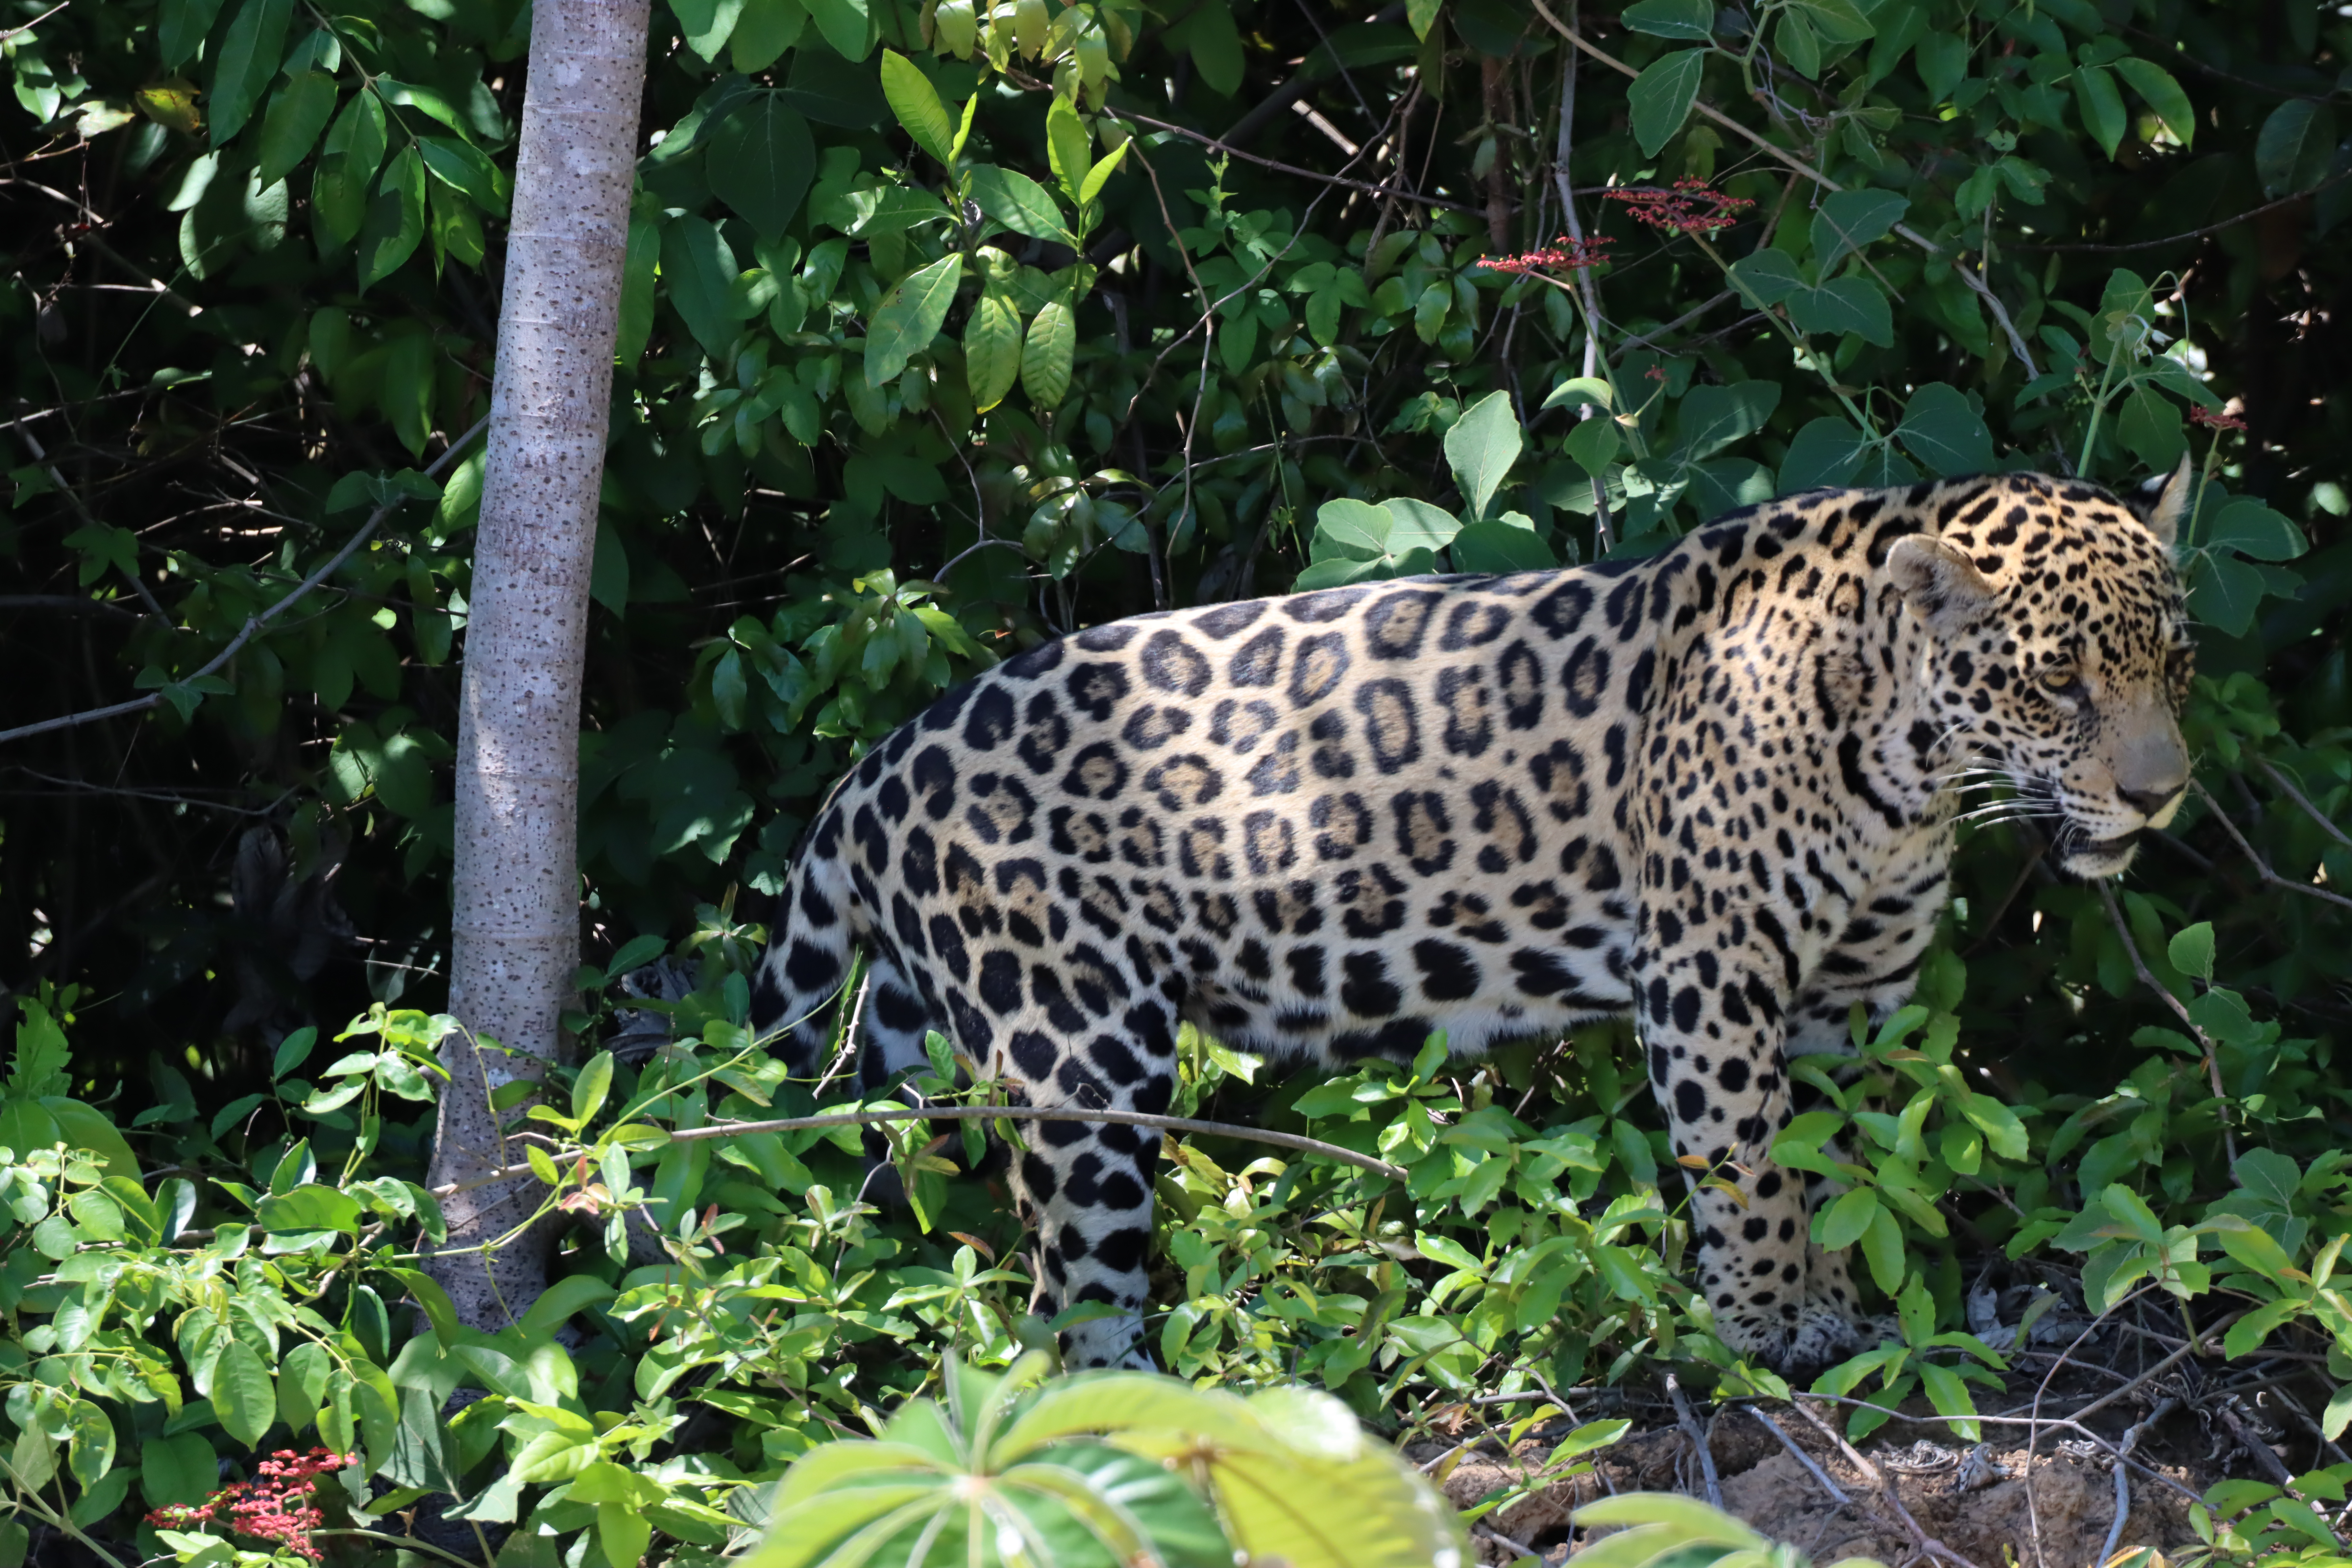
Jaguar: Lua